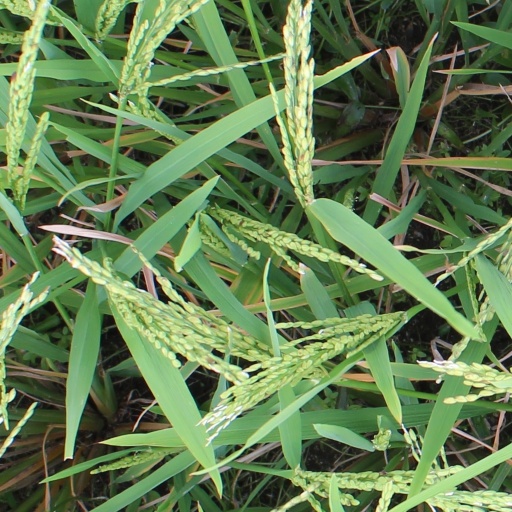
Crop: rice